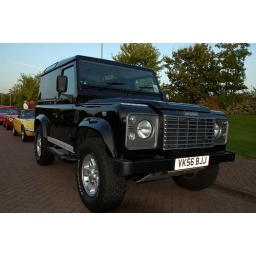
The classic car show at the Britannic building in Wythall. Nikon D70.